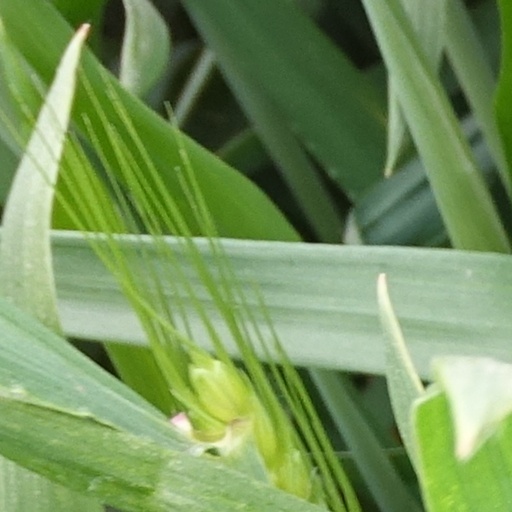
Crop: wheat